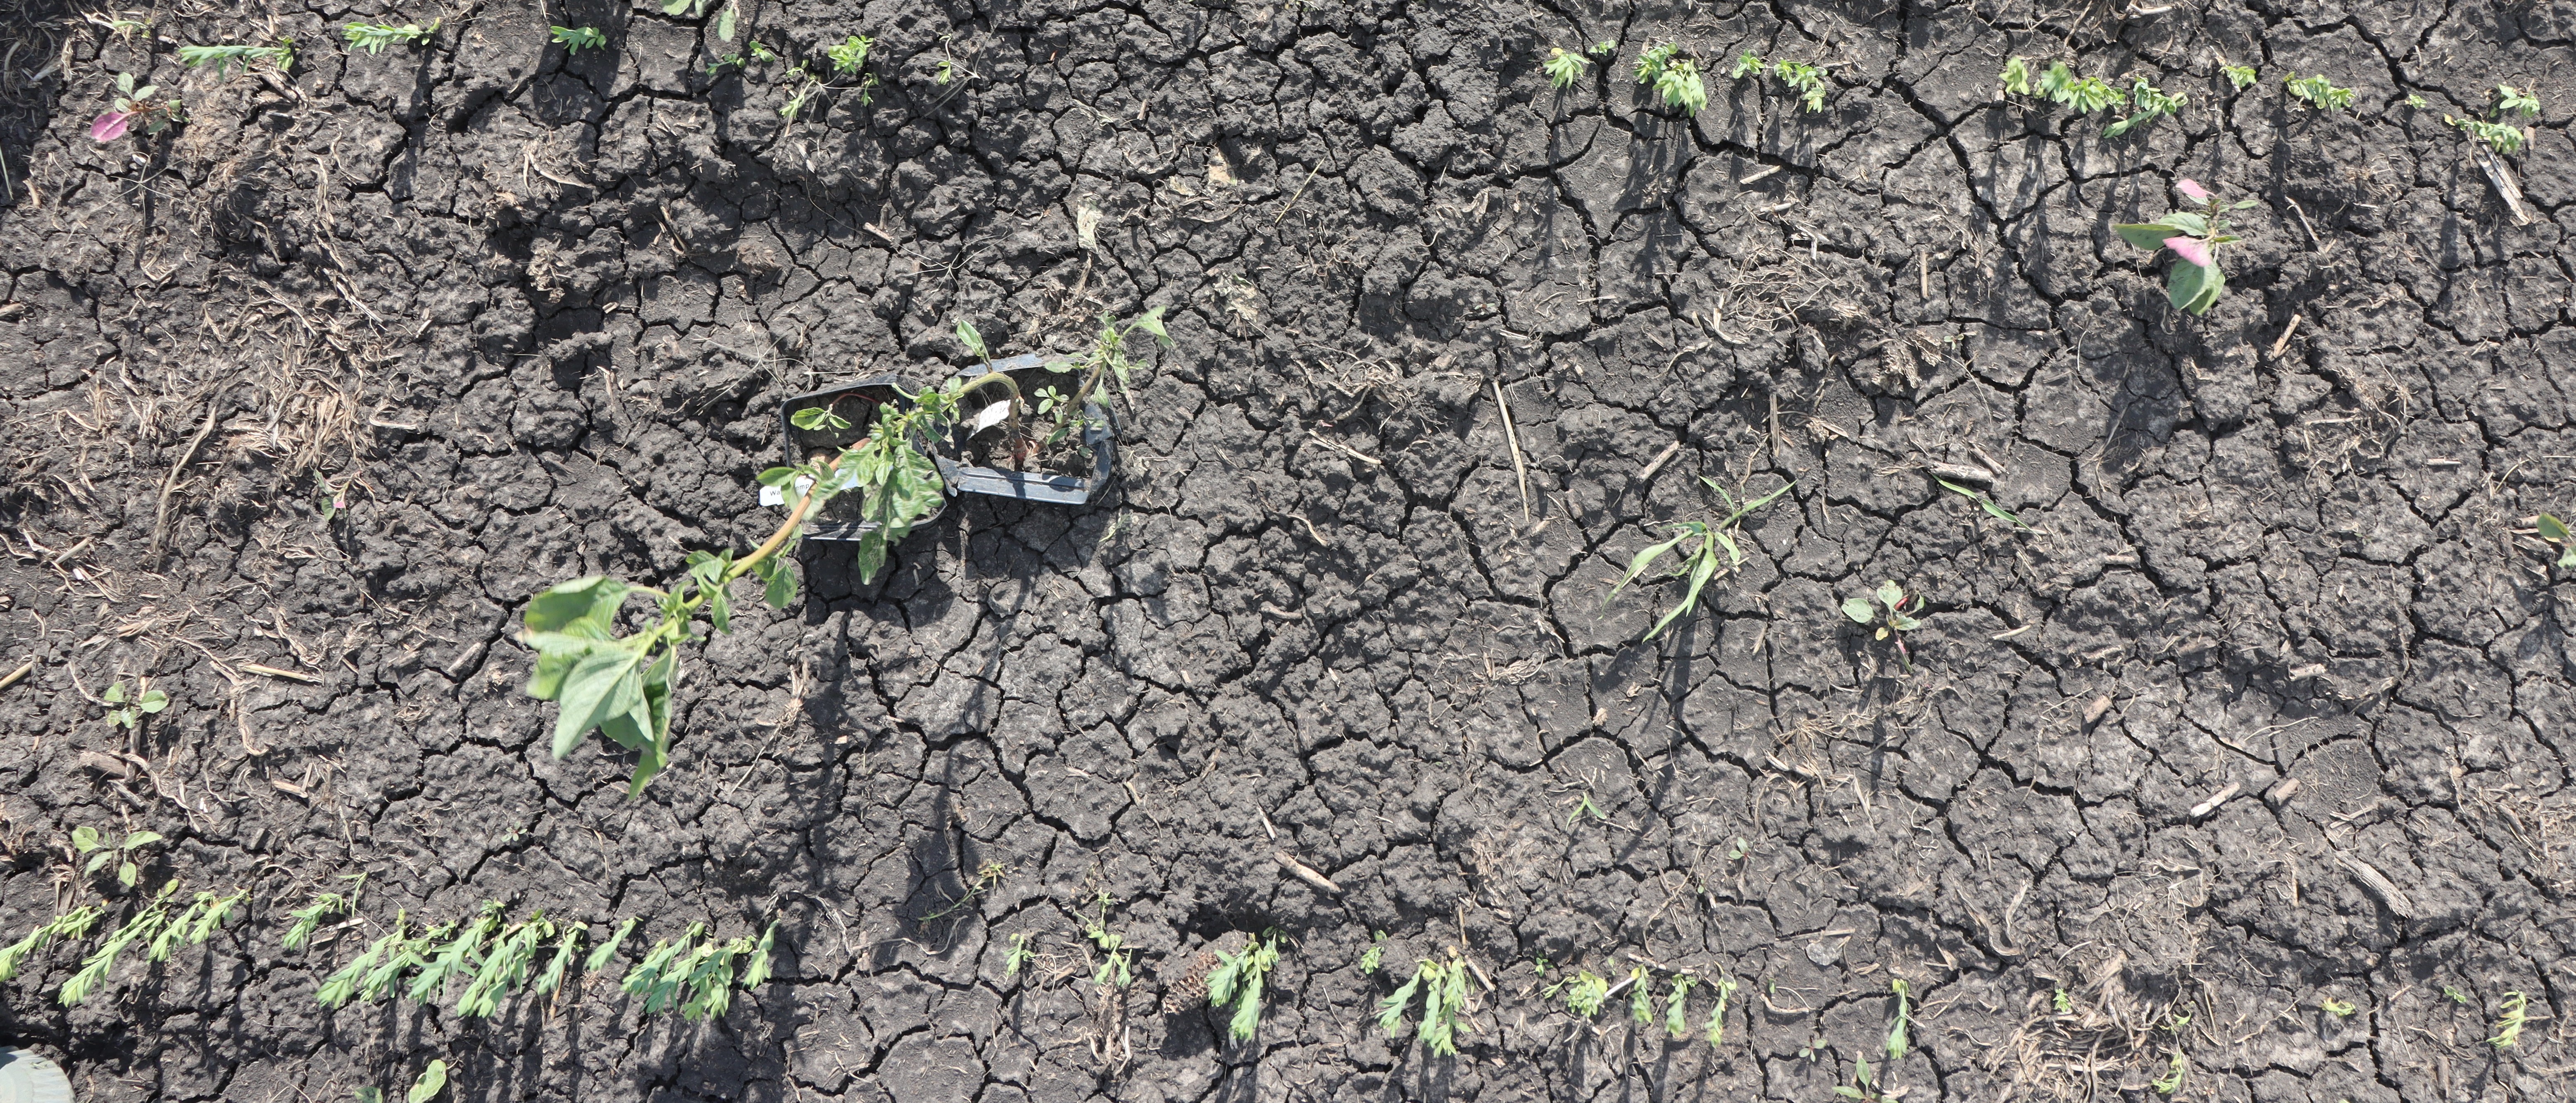
Crop: Flax
Objects: Waterhemp, Waterhemp, Waterhemp, Waterhemp, Flax, Flax, Flax, Flax, Flax, Flax, Flax, Flax, Flax, Flax, Flax, Flax, Flax, Flax, Flax, Flax, Flax, Flax, Flax, Flax, Flax, Flax, Flax, Flax, Flax, Flax